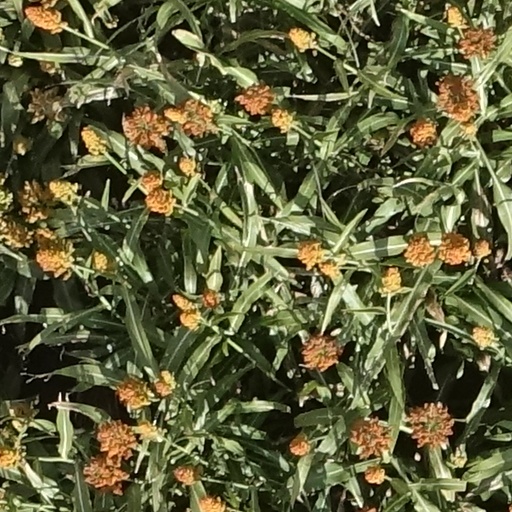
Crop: sorghum